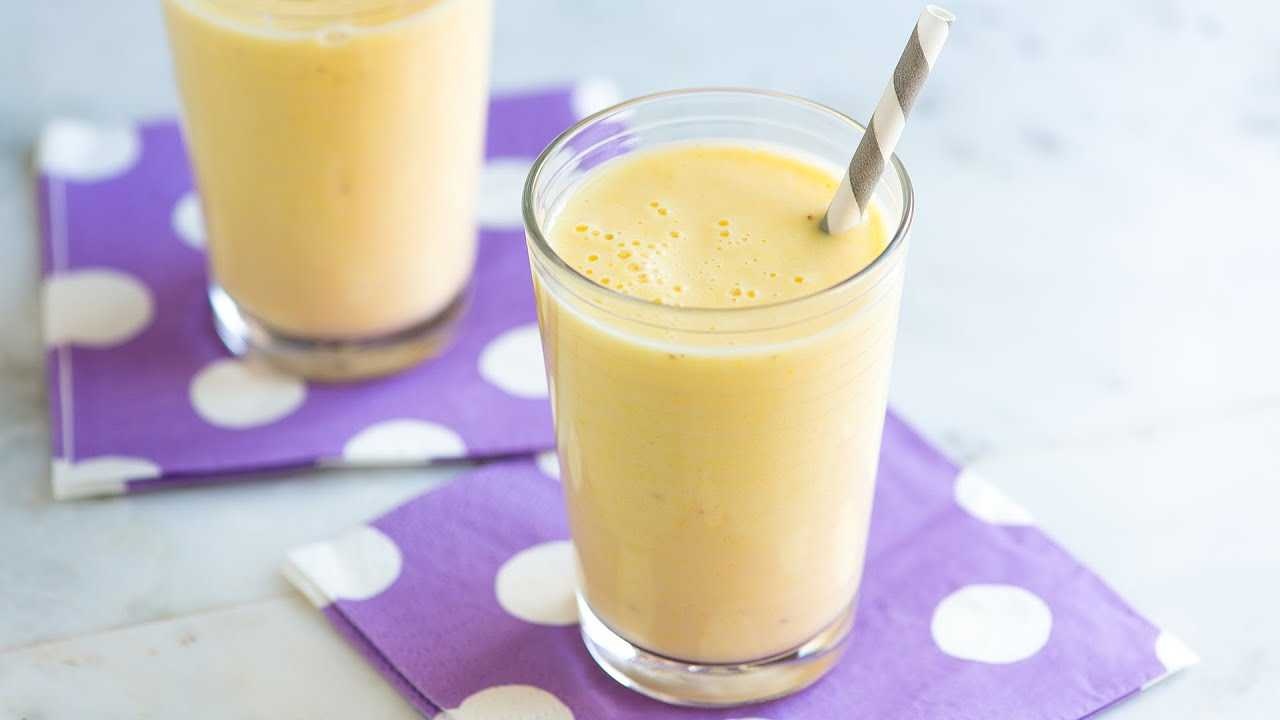
Label: Banana